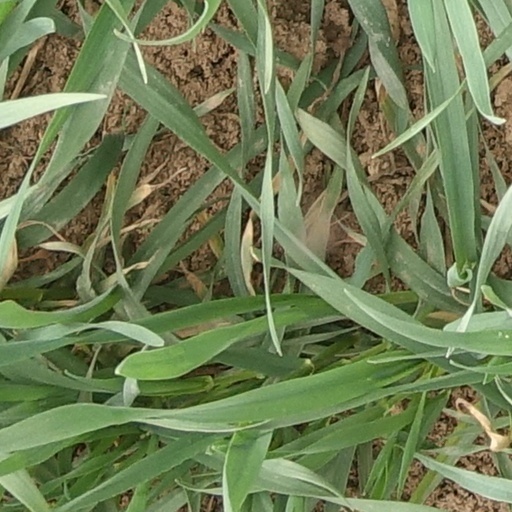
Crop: wheat